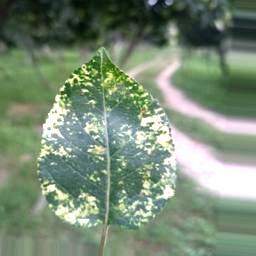
Label: Apple_Mosaic